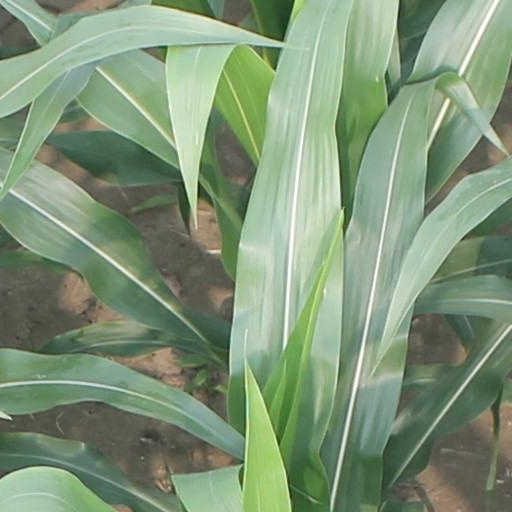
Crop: maize; corn